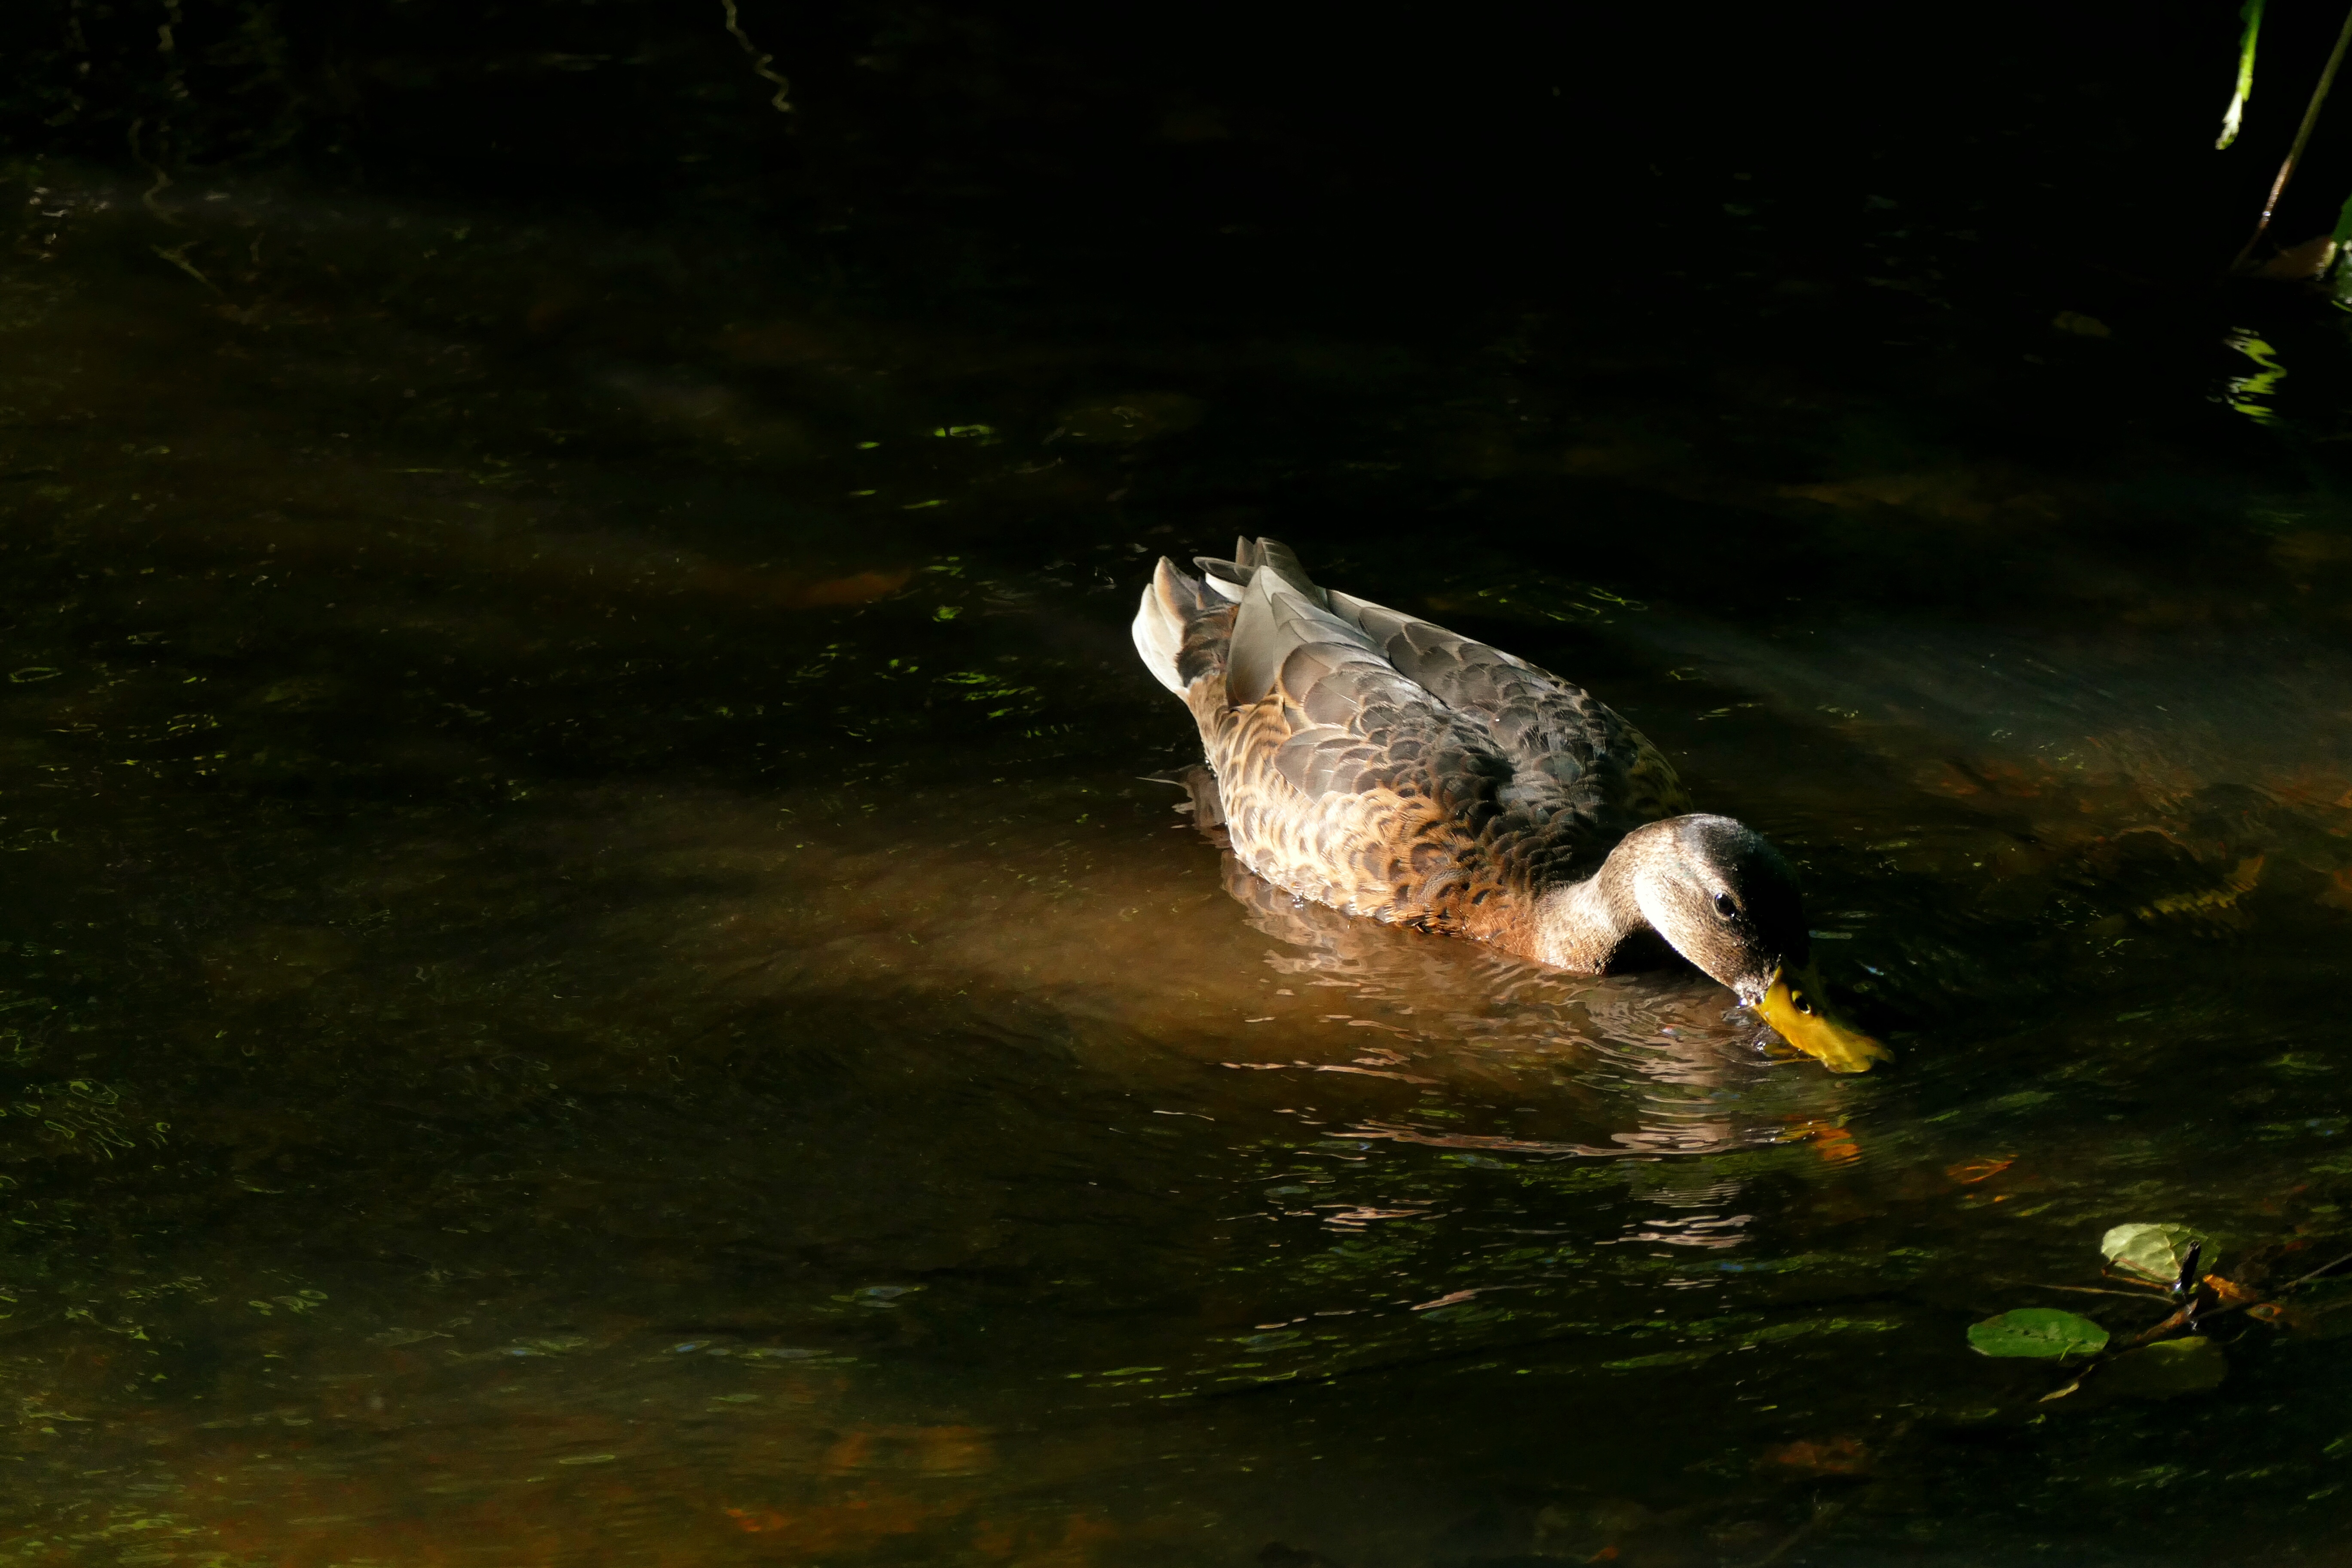
water, nature, bird, sunlight, animal, pond, wildlife, reflection, darkness, fauna, duck, waters, water bird